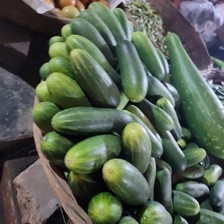
Label: cucumber